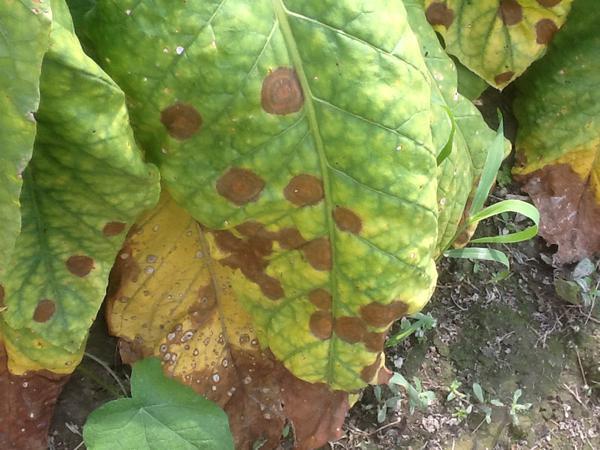
Plant: Tobacco
Disease: tobacco brown spot